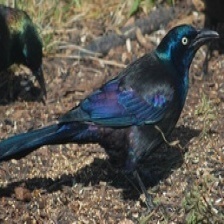
Species: COMMON GRACKLE
Scientific name: QUISCALUS QUISCULA